Phuwiangosaurus

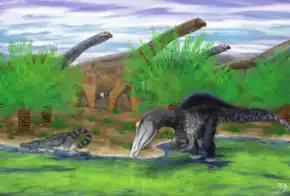
Life restoration of a "Phuwiangosaurus" herd in the Sao Khua Formation environment, with the spinosaurid dinosaur "Siamosaurus" (right) and the crocodyliform "Sunosuchus" (middle left)

The Sao Khua Formation, where fossils of "Phuwiangosaurus" have been found, was deposited 133.6 to 132.1 million years ago, and represents a floodplain environment in a humid, subtropical climate. The Sao Khua dinosaur assemblage includes the large theropods "Siamotyrannus", "Phuwiangvenator", "Vayuraptor", and "Siamosaurus", and the ornithomimosaur "Kinnareemimus". Other unidentified sauropods, different from "Phuwiangosaurus", were present in the ecosystem. These sauropods include a "Euhelopus"-like taxon and a possible brachiosaurid. Ornithischian dinosaurs are not known from the Sao Khua Formation, although they are known from roughly contemporary environments in other parts of Asia. Non-dinosaurian members of the fauna included crocodilians, turtles, fish, and sharks. There is evidence that theropods fed on "Phuwiangosaurus".